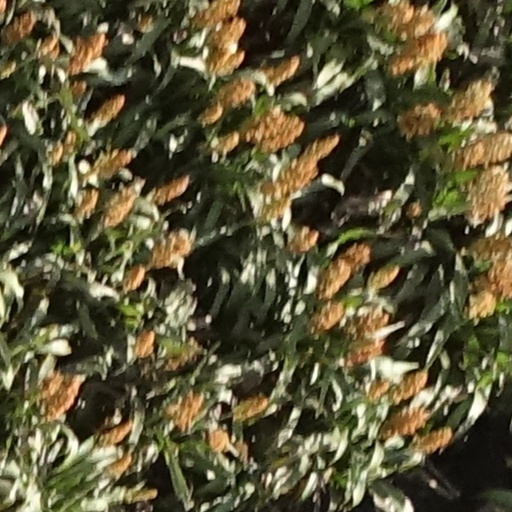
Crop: sorghum